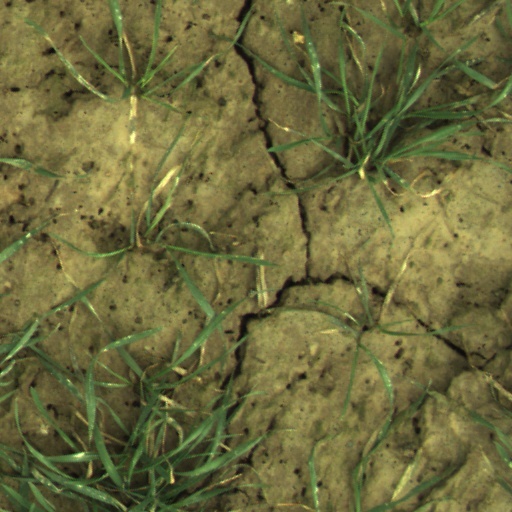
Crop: wheat